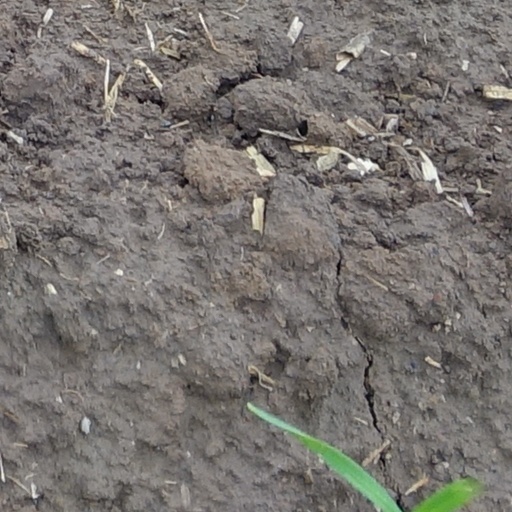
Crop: wheat